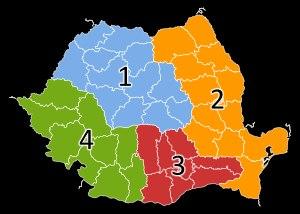
L’organisation territoriale de la Roumanie repose aujourd'hui sur quatre niveaux d'organisation territoriale :